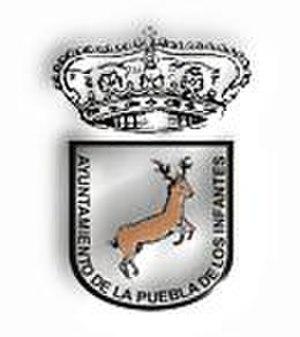
La Puebla de los Infantes est une commune située dans la province de Séville de la communauté autonome d’Andalousie en Espagne.